Eric Staal

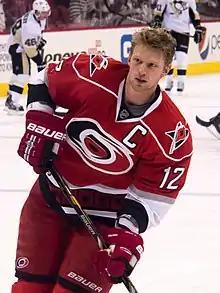
Staal with the Carolina Hurricanes in 2013

Eric Craig Staal (born October 29, 1984) is a Canadian former professional ice hockey centre who played eighteen seasons in the National Hockey League (NHL) for the Carolina Hurricanes, New York Rangers, Minnesota Wild, Buffalo Sabres, Montreal Canadiens, and Florida Panthers. Eric is the oldest of the Staal brothers, who include former teammates Marc, Jordan, and Jared.